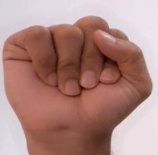
ASL sign: S